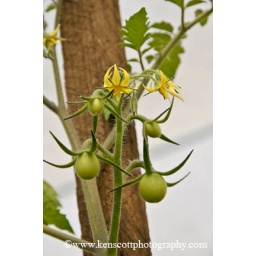
Cherry Tomato fruit and bloom in hoop house. 9 Bean Rows CSA @ Black Star Farms